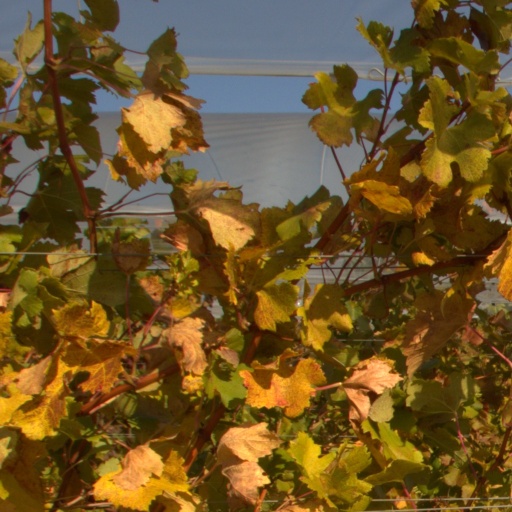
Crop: grape